Question: Please indicate a possible affordance area of the skateboard that can be used for jumping on
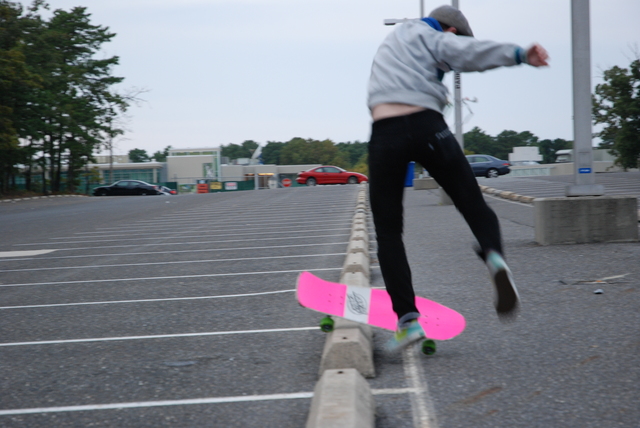
Answer: [280, 258, 476, 356]